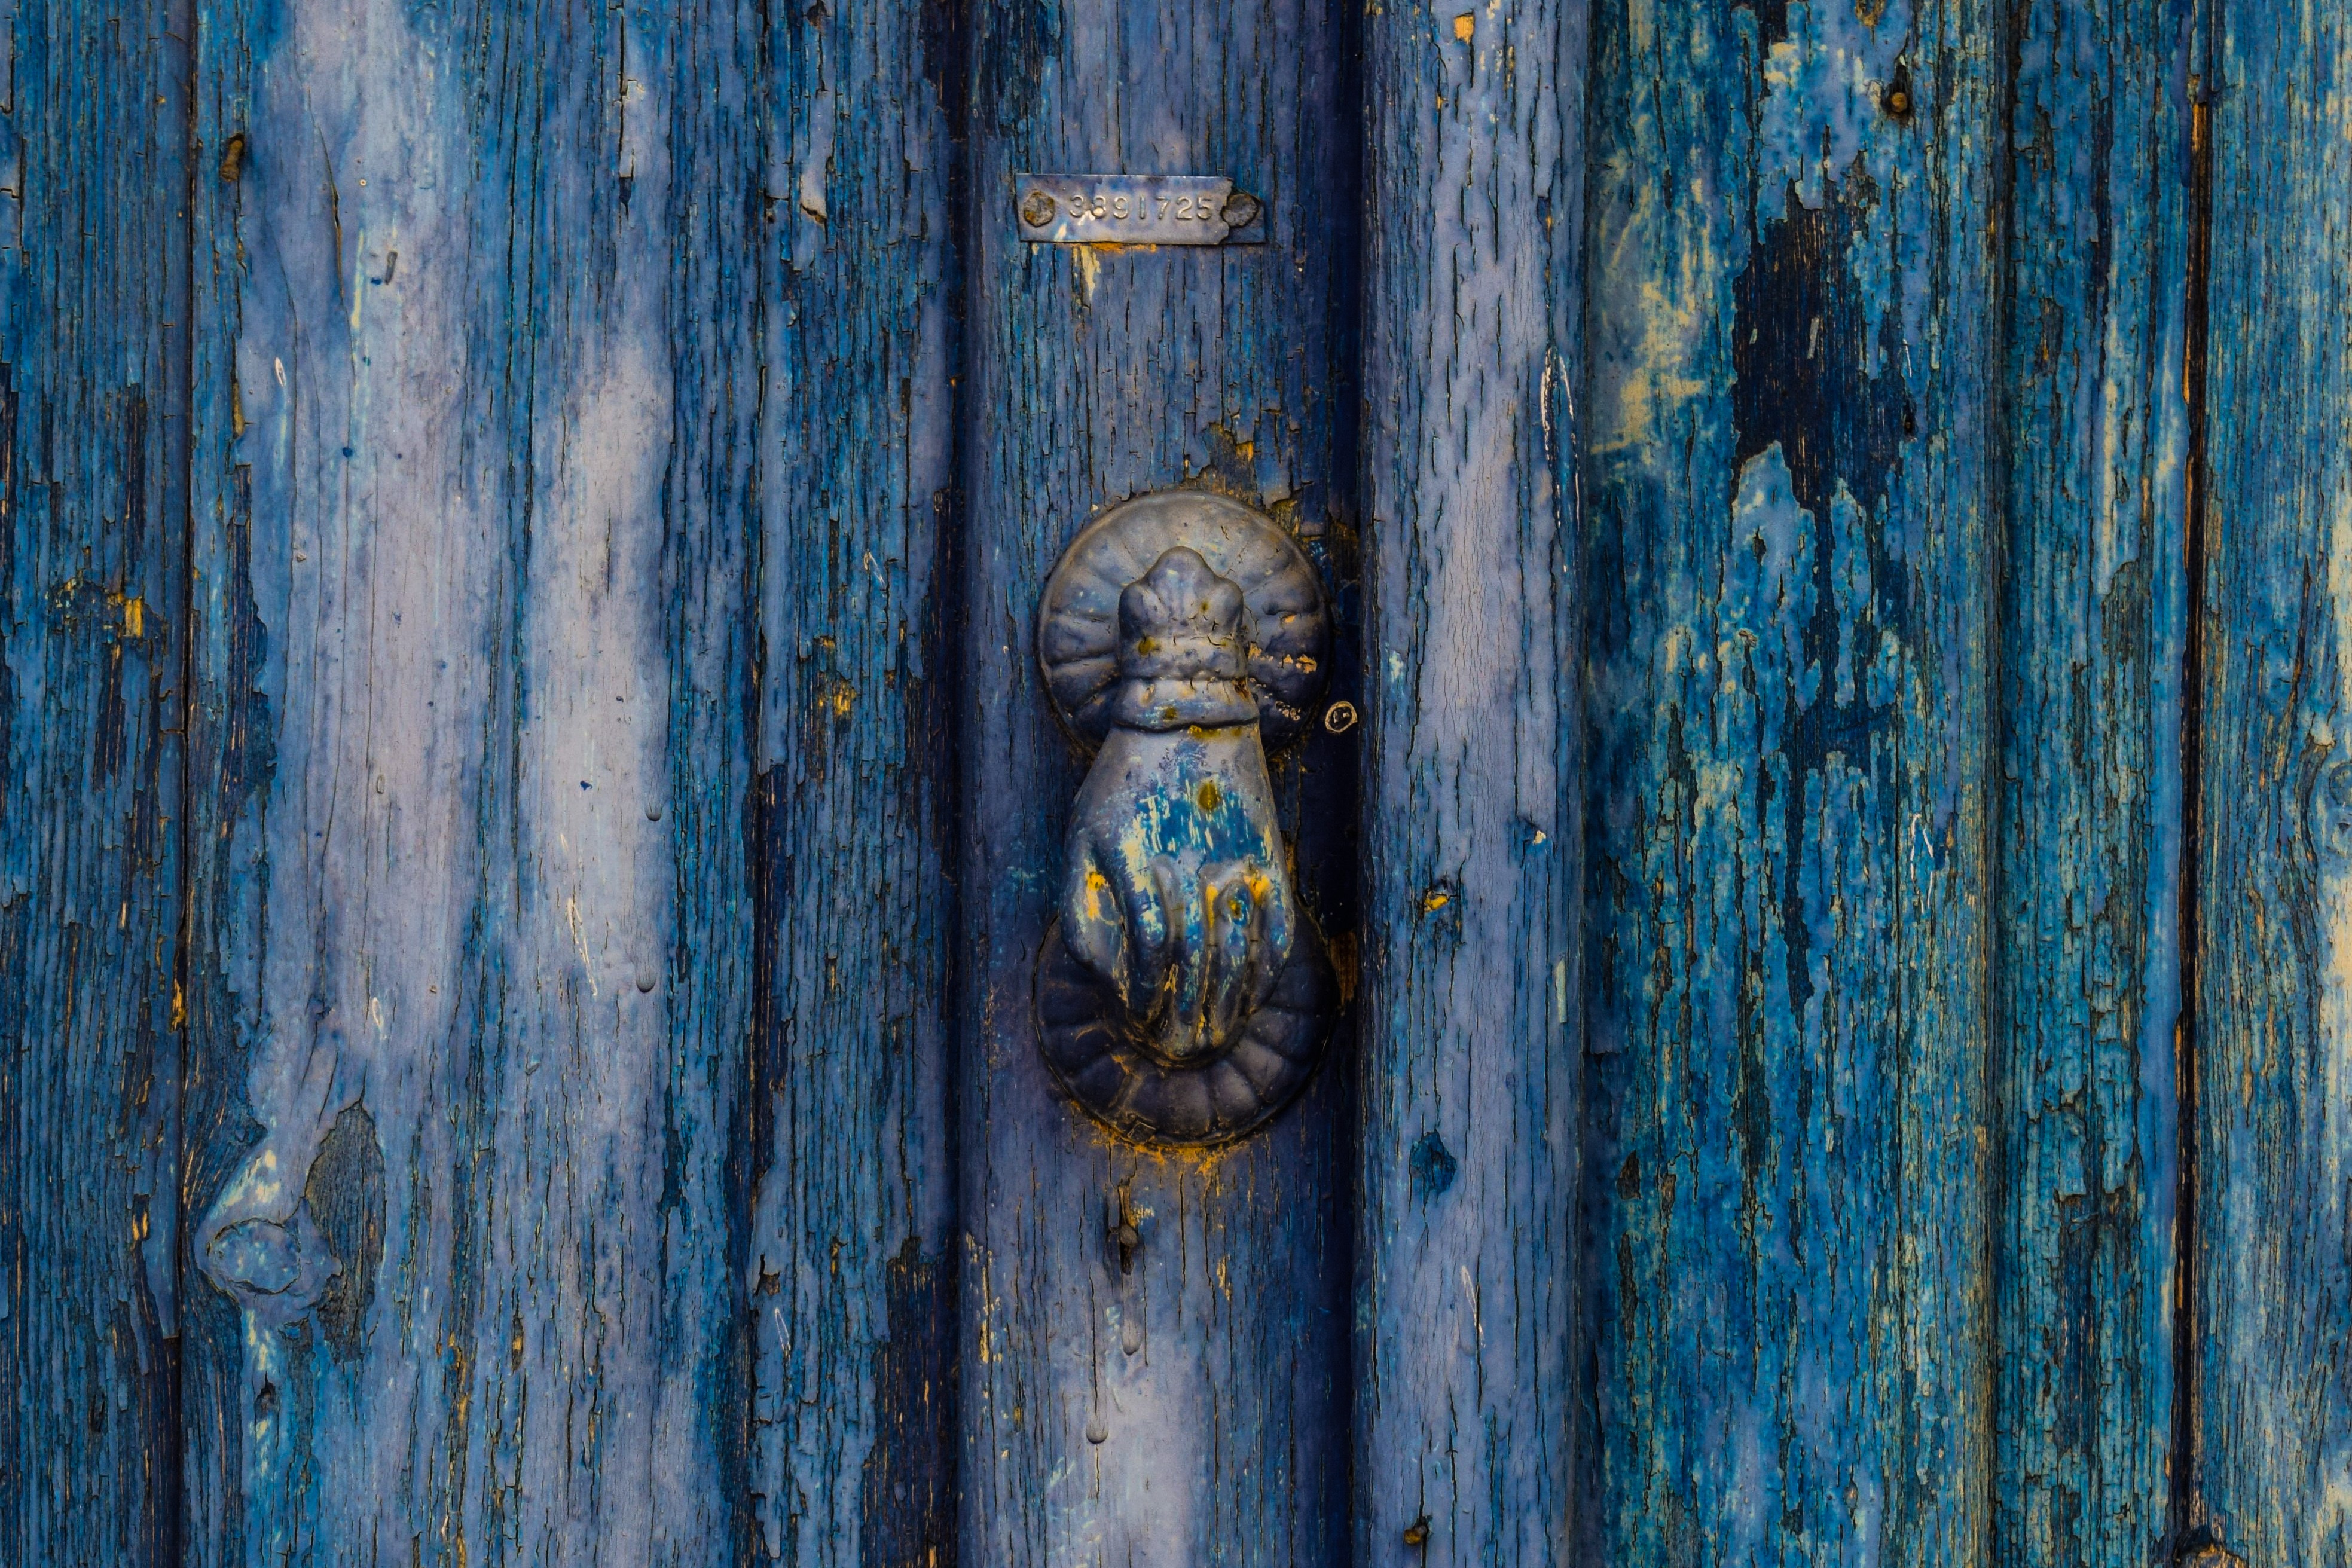
wood, vintage, texture, wall, green, color, blue, painting, weathered, rusty, wooden, old door, cyprus, aged, knocker, avgorou